Lordship of Diepholz

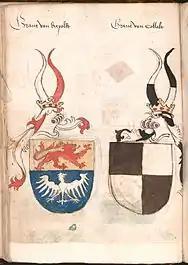
Inverted coat of arms of the Counts of Diepholz (cited as "Graue von Diepoldt") (on the left) in the Wernigerode Armorial (ca. 1475-1500).

After the fall of Henry the Lion in the late twelfth century, smaller Saxon territories were able to expand their dominions and influence, and the Noble Lords of Diepholz extended their reach to the north and south from their initial allodial holdings around the town and castle of Diepholz, Drebber, Barnstorf and Goldenstedt. The territory's expansion was however constrained by the moors that surrounded it and by the ambitions of its more powerful neighbours, most notably the Counts of Hoya and the Bishops of Minden.